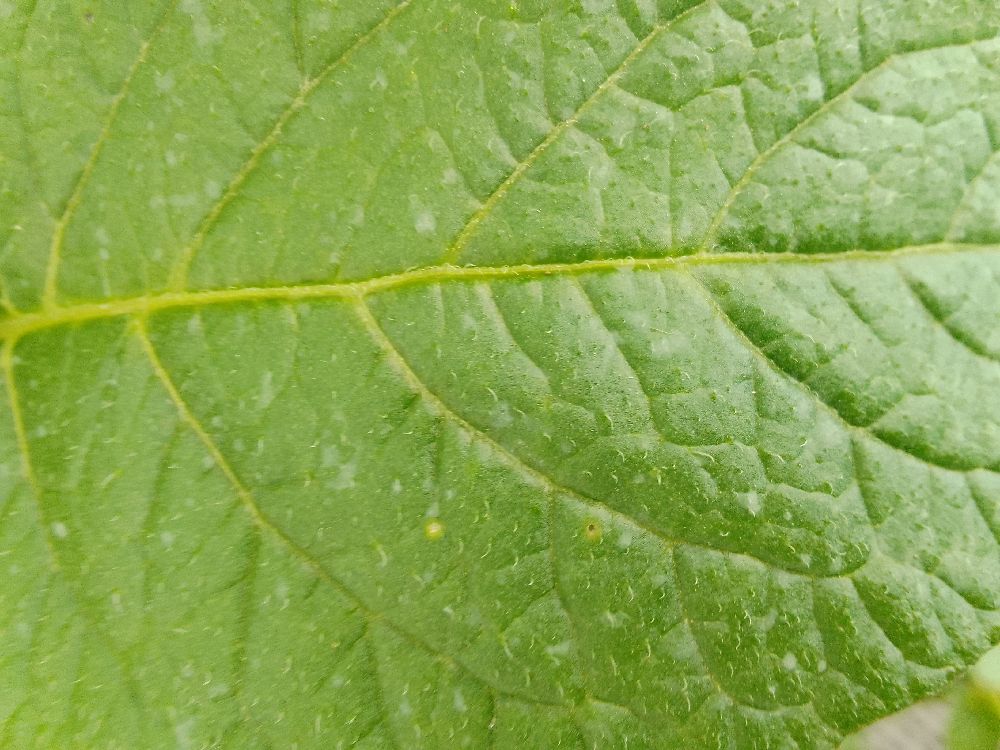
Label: Healthy